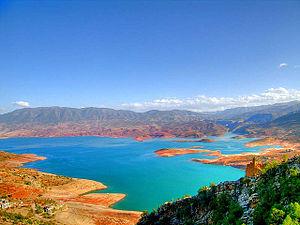
Cette page propose une liste de lacs au Maroc.
Bin El Ouidane est une commune rurale de la province d'Azilal, dans la région administrative Béni Mellal-Khénifra.